Genoa

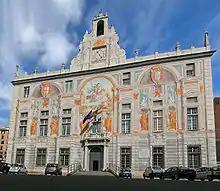
Palace of Saint George, built in 1260

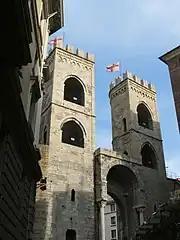
Medieval gates of Genoa are a rare survivor of the city's oldest buildings.

The 27th G8 summit, that took place in July 2001, was hosted in the city of Genoa; however, it was overshadowed by violent protests (Anti-globalisation movement), with one protester killed. In 2003, the Istituto Italiano di Tecnologia (IIT) was established. In 2004, the European Union designated Genoa as the European Capital of Culture for that year, along with the French city of Lille. In 2015, work began to secure the Genoa area, hit by the floods of 2010, 2011 and 2014, with the reconstruction and expansion of the coverage of the Bisagno stream. Furthermore, work began for the completion of the underground stream channel of the Ferreggiano river, which flooded several times in various floods, including the most tragic one in 1970. In 2017, the architect Renzo Piano donated the design of the Levante Waterfront to the Municipality of Genoa; this project involves a radical transformation of the Fiera di Genova, with the creation of a new dock and an urban park, the continuation of Corso Italia towards Porta Siberia and the construction of residential structures. In 2018, the first planning and study works began for the realization of the Waterfront of Levante project. From 21 April to 6 May 2018, Euroflora 2018 took place, an exhibition of flowers and ornamental plants for the first time in the Parchi di Nervi venue, rather than in the historic venue of the Fiera di Genova. On 14 August 2018 the Ponte Morandi viaduct bridge for motor vehicles collapsed during a torrential downpour, leading to 43 deaths. The remains of the Ponte Morandi viaduct bridge were demolished in August 2019. The replacement bridge, the Genoa-Saint George Bridge, was inaugurated in August 2020 during COVID-19 pandemic. The tragedy of the collapse of the Morandi Bridge and its rapid reconstruction with a new viaduct designed by architect Renzo Piano, which occurred during the COVID-19 pandemic, facilitated by a redefinition of the implementing rules of public procurement, which has been defined as the Genoa model, they will then give further impetus to the construction of the Levante Waterfront, and other important works for the city.